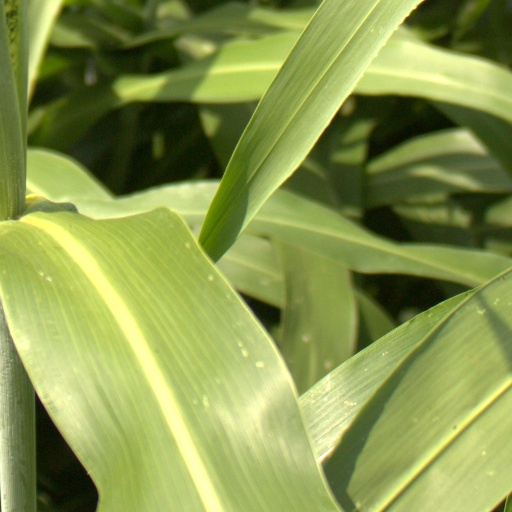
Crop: sorghum